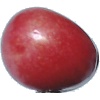
Label: Cherry 2